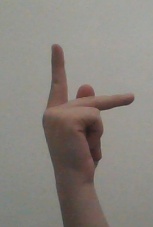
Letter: dha